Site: brandenburg
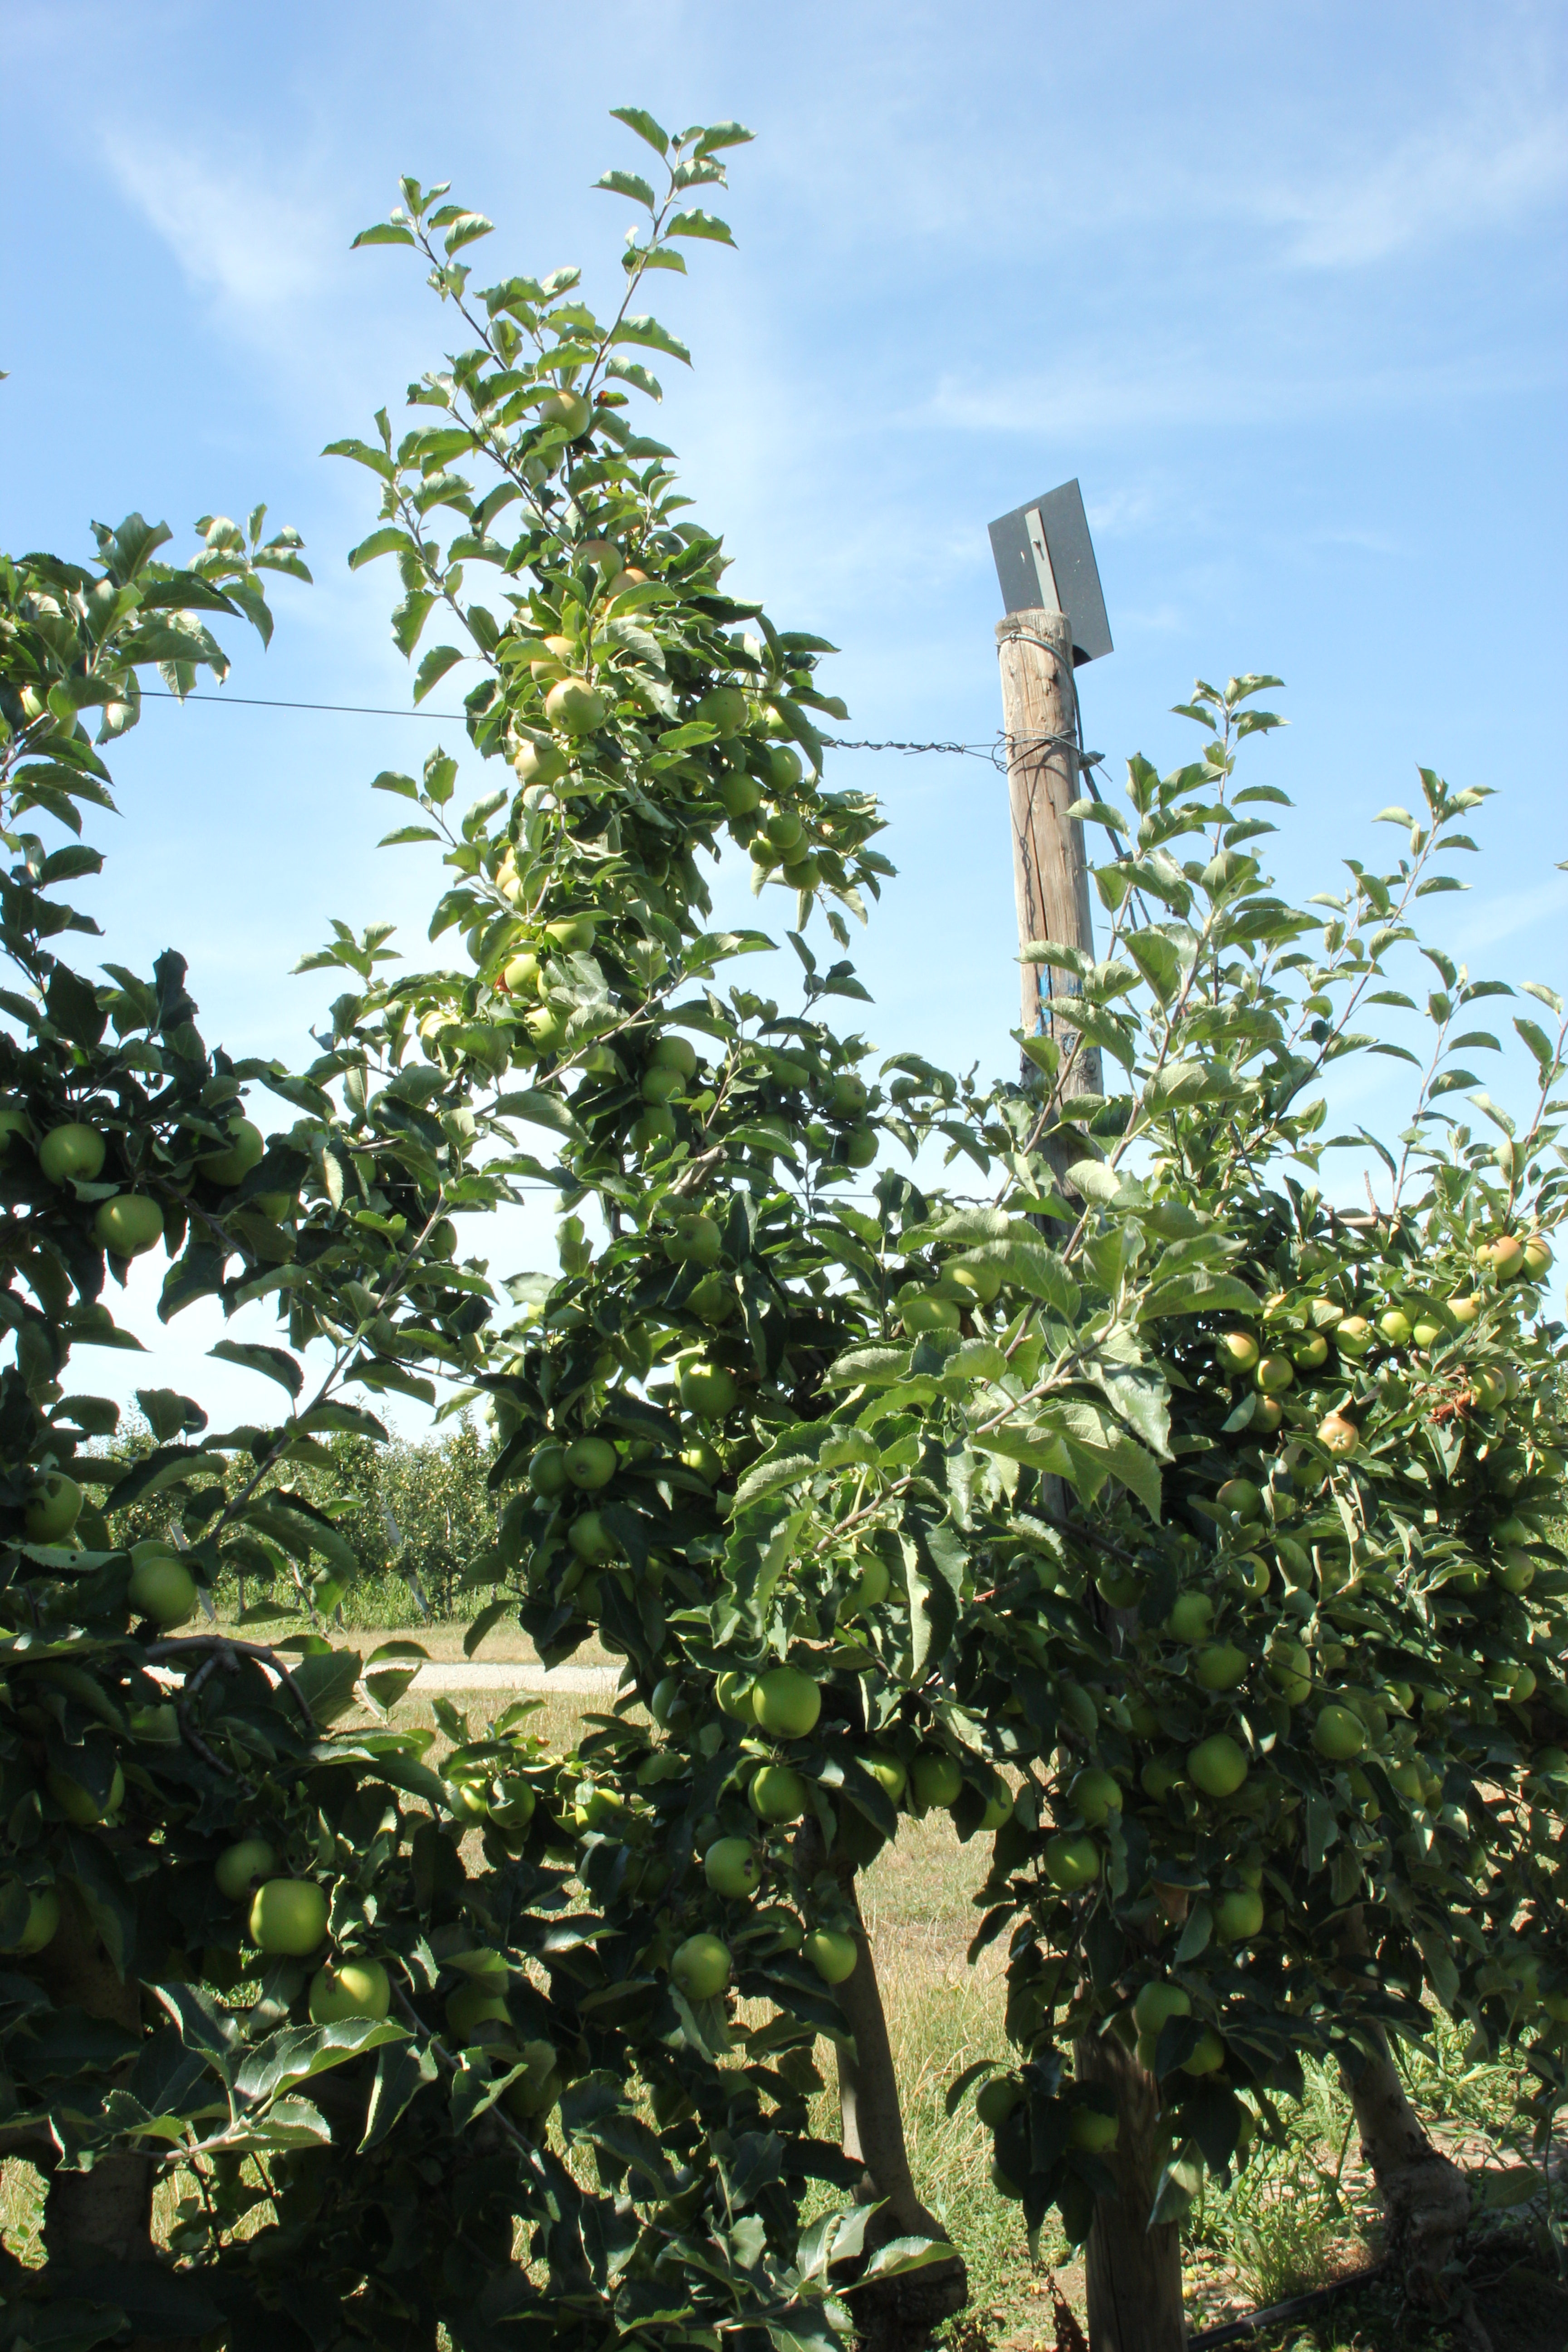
Growth stage (BBCH 77): Development of fruit